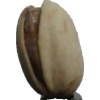
Label: pistachio